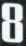
Number: 8